Anastasia Davydova

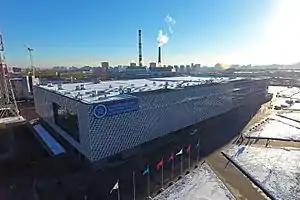
Olympic synchronized swimming centre of Davydova in Moscow

Anastasia Semyonovna Davydova (born 2 February 1983) is a Russian former synchronised swimmer and five-time Olympic gold medalist, and current coach.